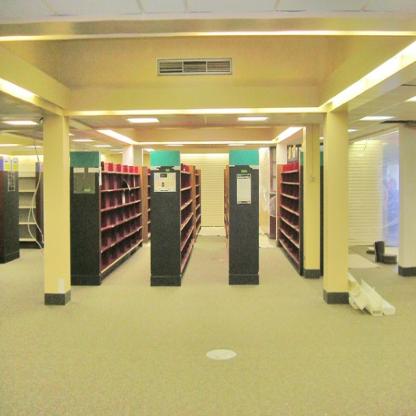
Scene: Indoor